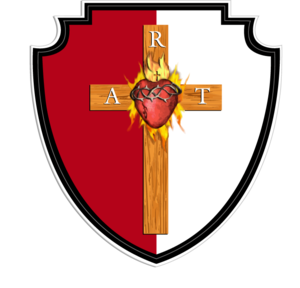
La Légion du Christ est une congrégation de prêtres catholiques, de droit pontifical, fondée en 1941 au Mexique par le père Marcial Maciel Degollado, qui a été profondément bousculée depuis les années 2000 suite aux révélations concernant la double vie et les abus sexuels de son fondateur.